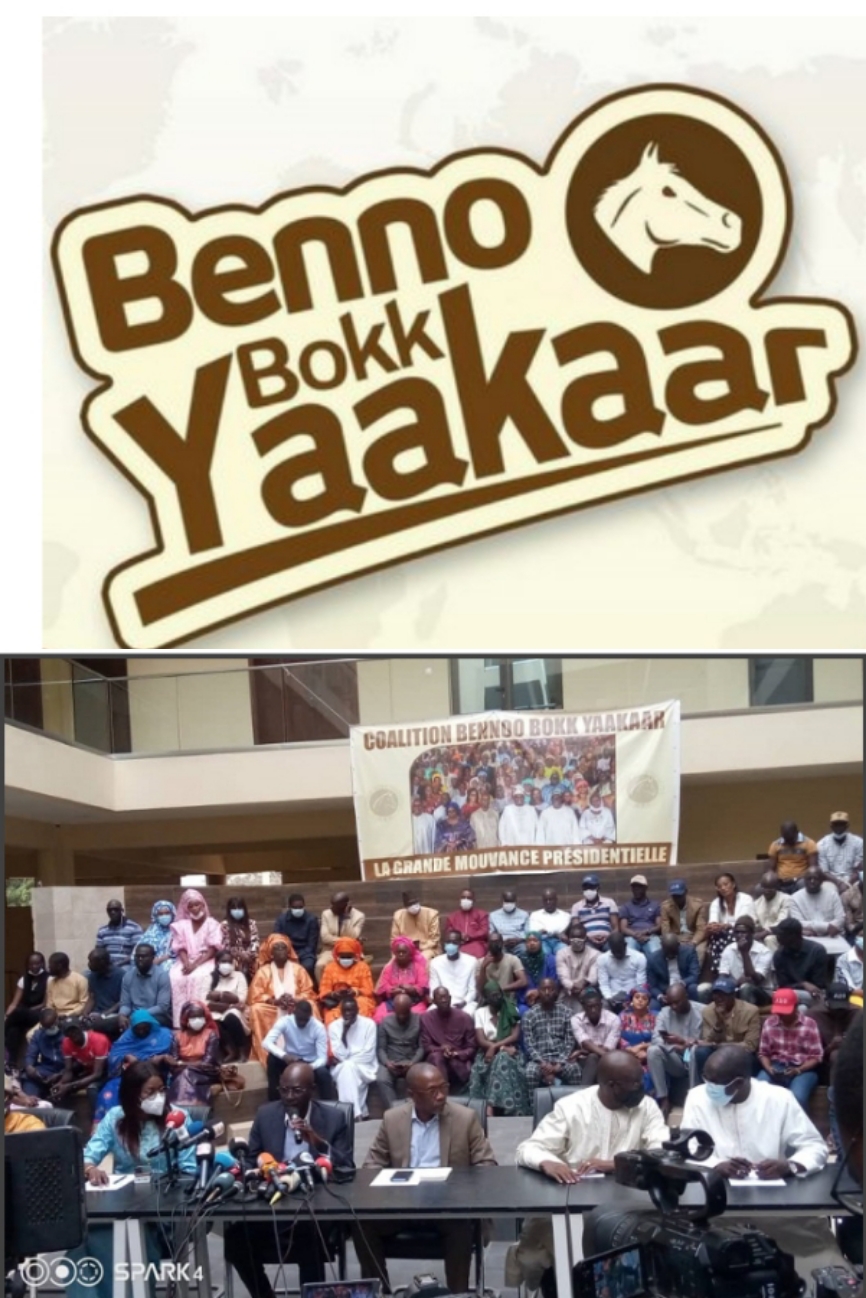
Nataal bii mu ngi nekk mbooloomu Bennnoo bokk Yaakaar. Mooy mbotaayu pólitig bi nga xam ne tay jii ñoo  jiite sunu réew. Fii dafa mel ne dañu nekkoon ci ndaje  waxtaan seen wàllu  biir. Moo xam mu nekkoon mbooloo mu takku ngir ñeel njiitu réew w